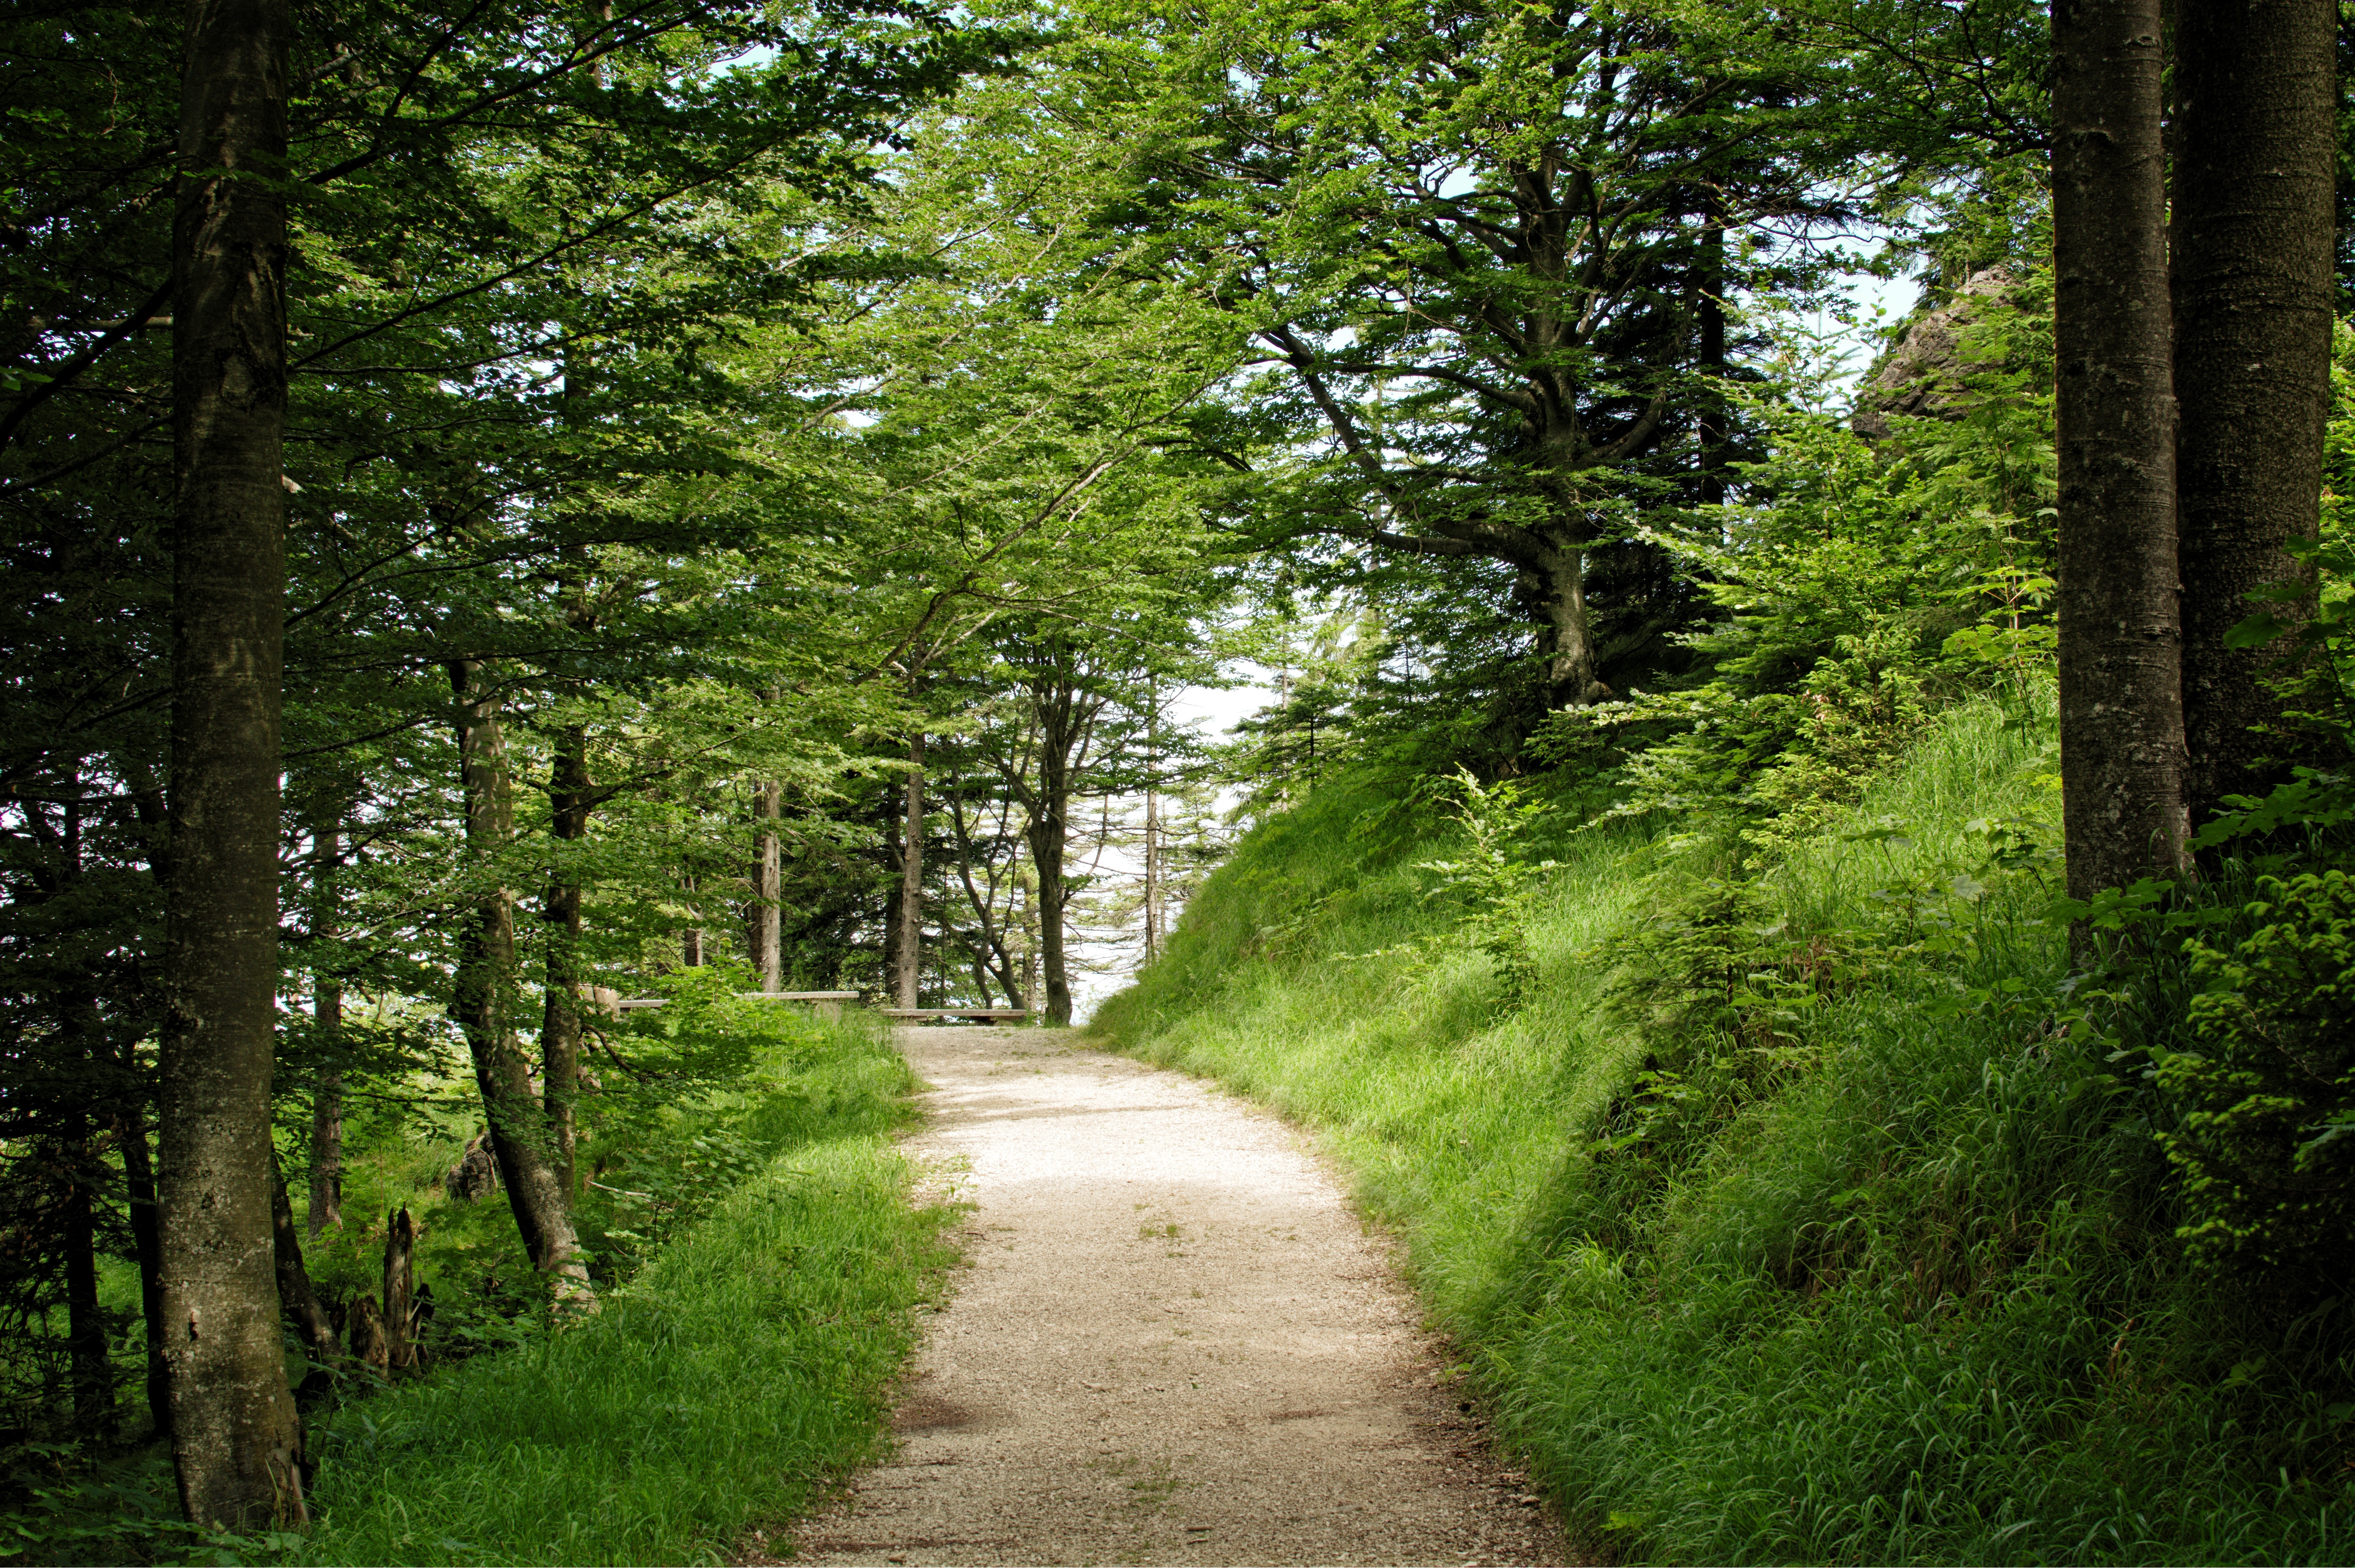
tree, nature, forest, grass, wilderness, plant, hiking, trail, meadow, sunlight, leaf, walk, green, autumn, park, holiday, leisure, trees, deciduous, promenade, woodland, habitat, away, nature trail, ecosystem, recovery, forest path, rural area, upper bavaria, natural environment, woody plant, temperate broadleaf and mixed forest